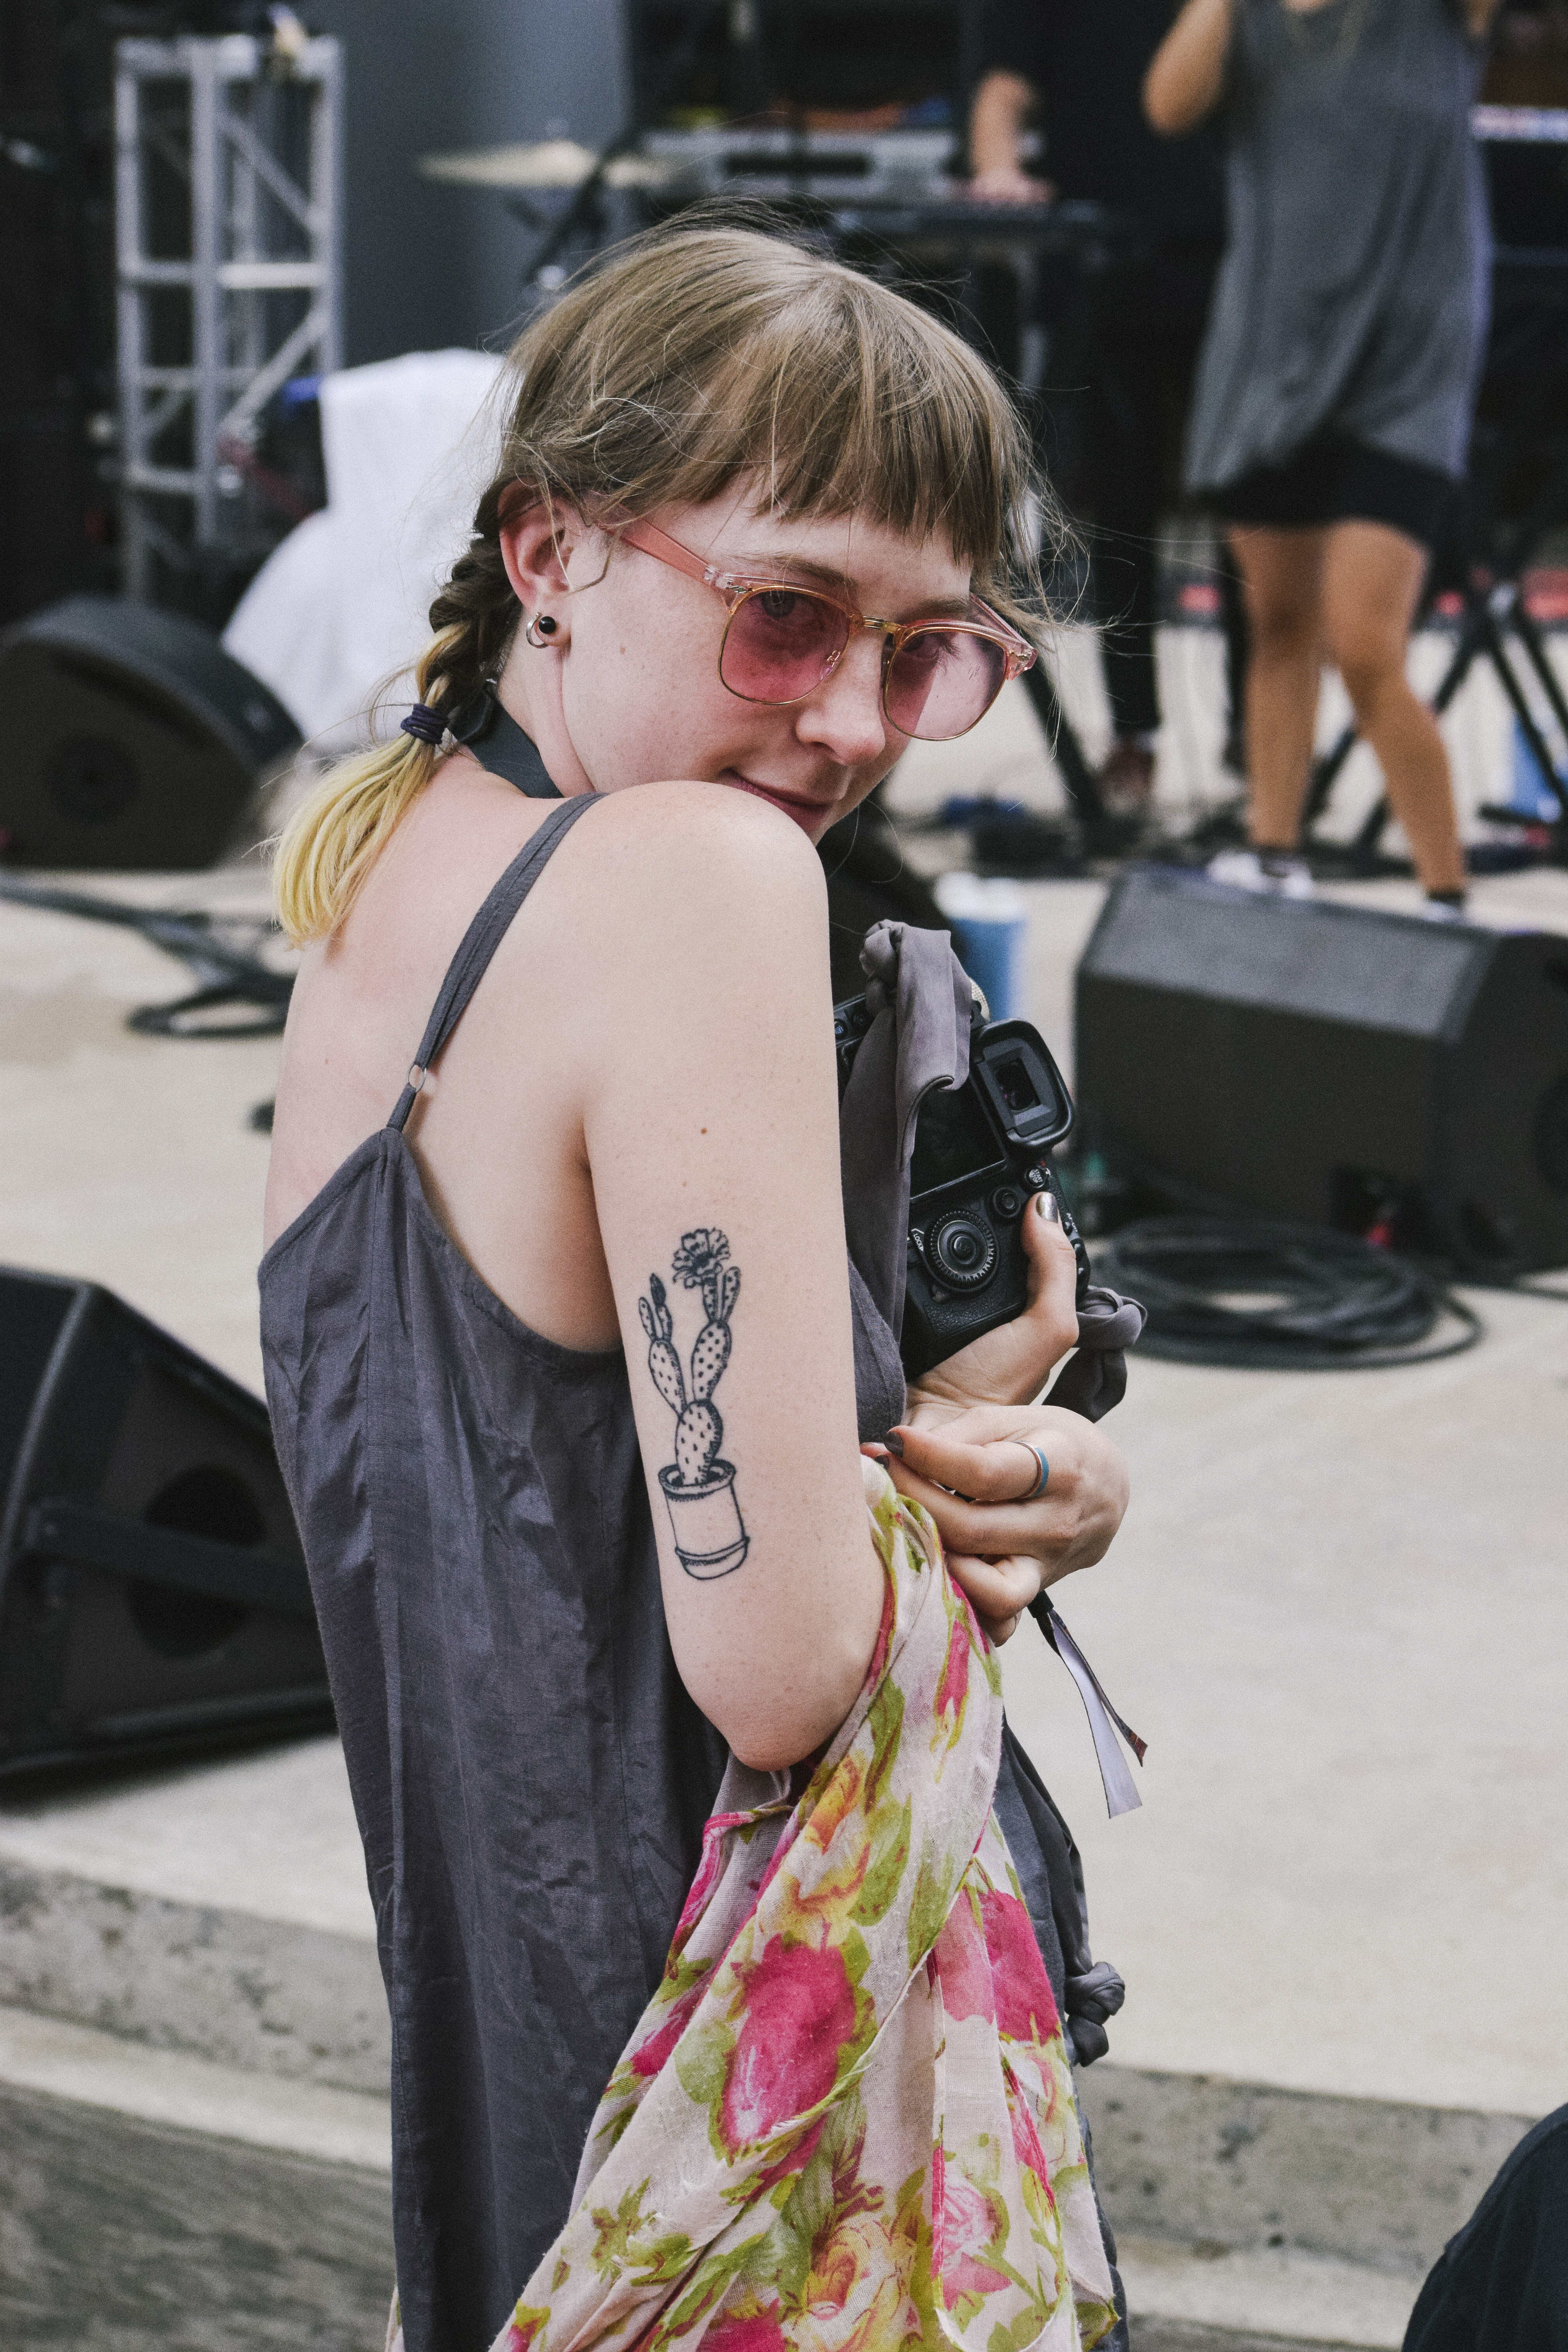
girl, woman, photographer, model, spring, tattoo, fashion, clothing, lady, sunglasses, costume